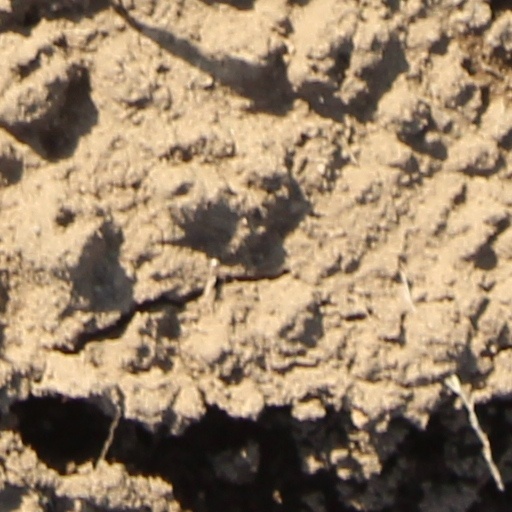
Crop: wheat